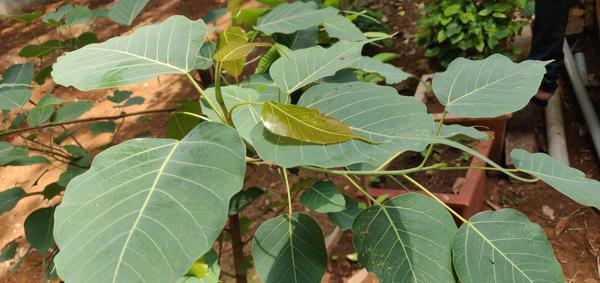
Plant: Arali